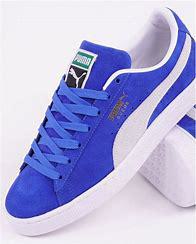
Brand: Puma
Model: Suede Classic